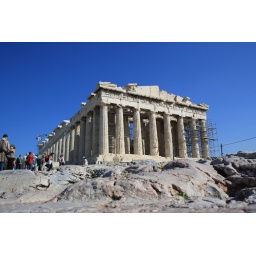
Parthenon under the blue sky of Greece